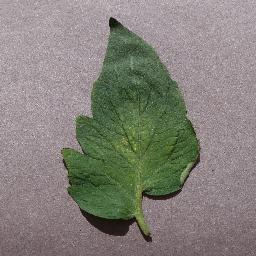
Label: Tomato___Spider_mites Two-spotted_spider_mite